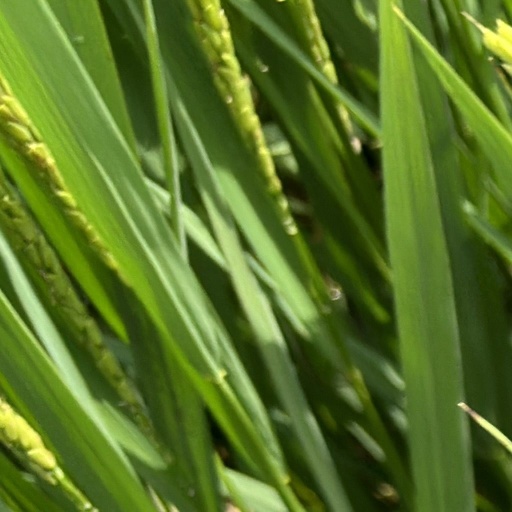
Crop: rice